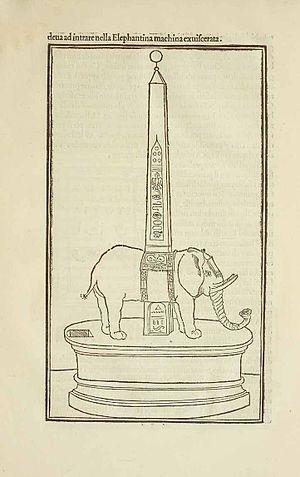
L'obélisque de la piazza della Minerva est un des obélisques égyptiens transportés à Rome pour être placés aux environs du temple d'Isis du Champ de Mars. Il est aujourd'hui situé devant la façade de la basilique Sainte-Marie sur la Minerve.